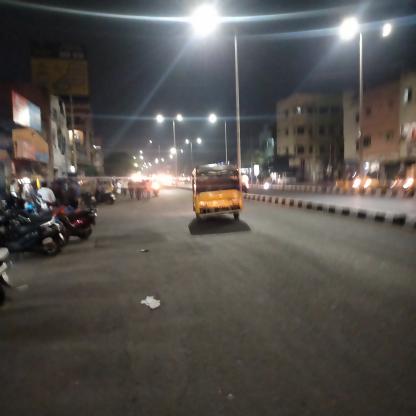
Vehicle type: Auto Rickshaws